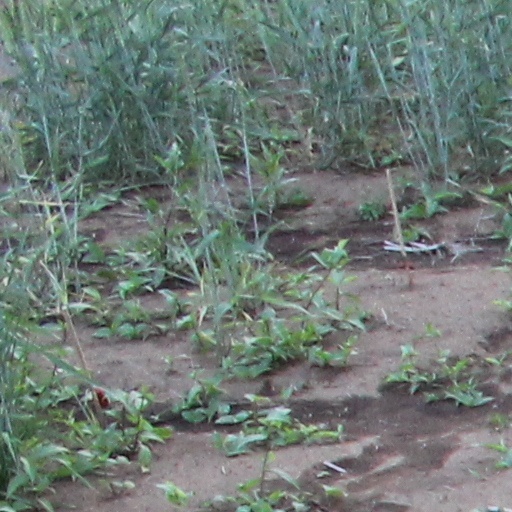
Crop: wheat